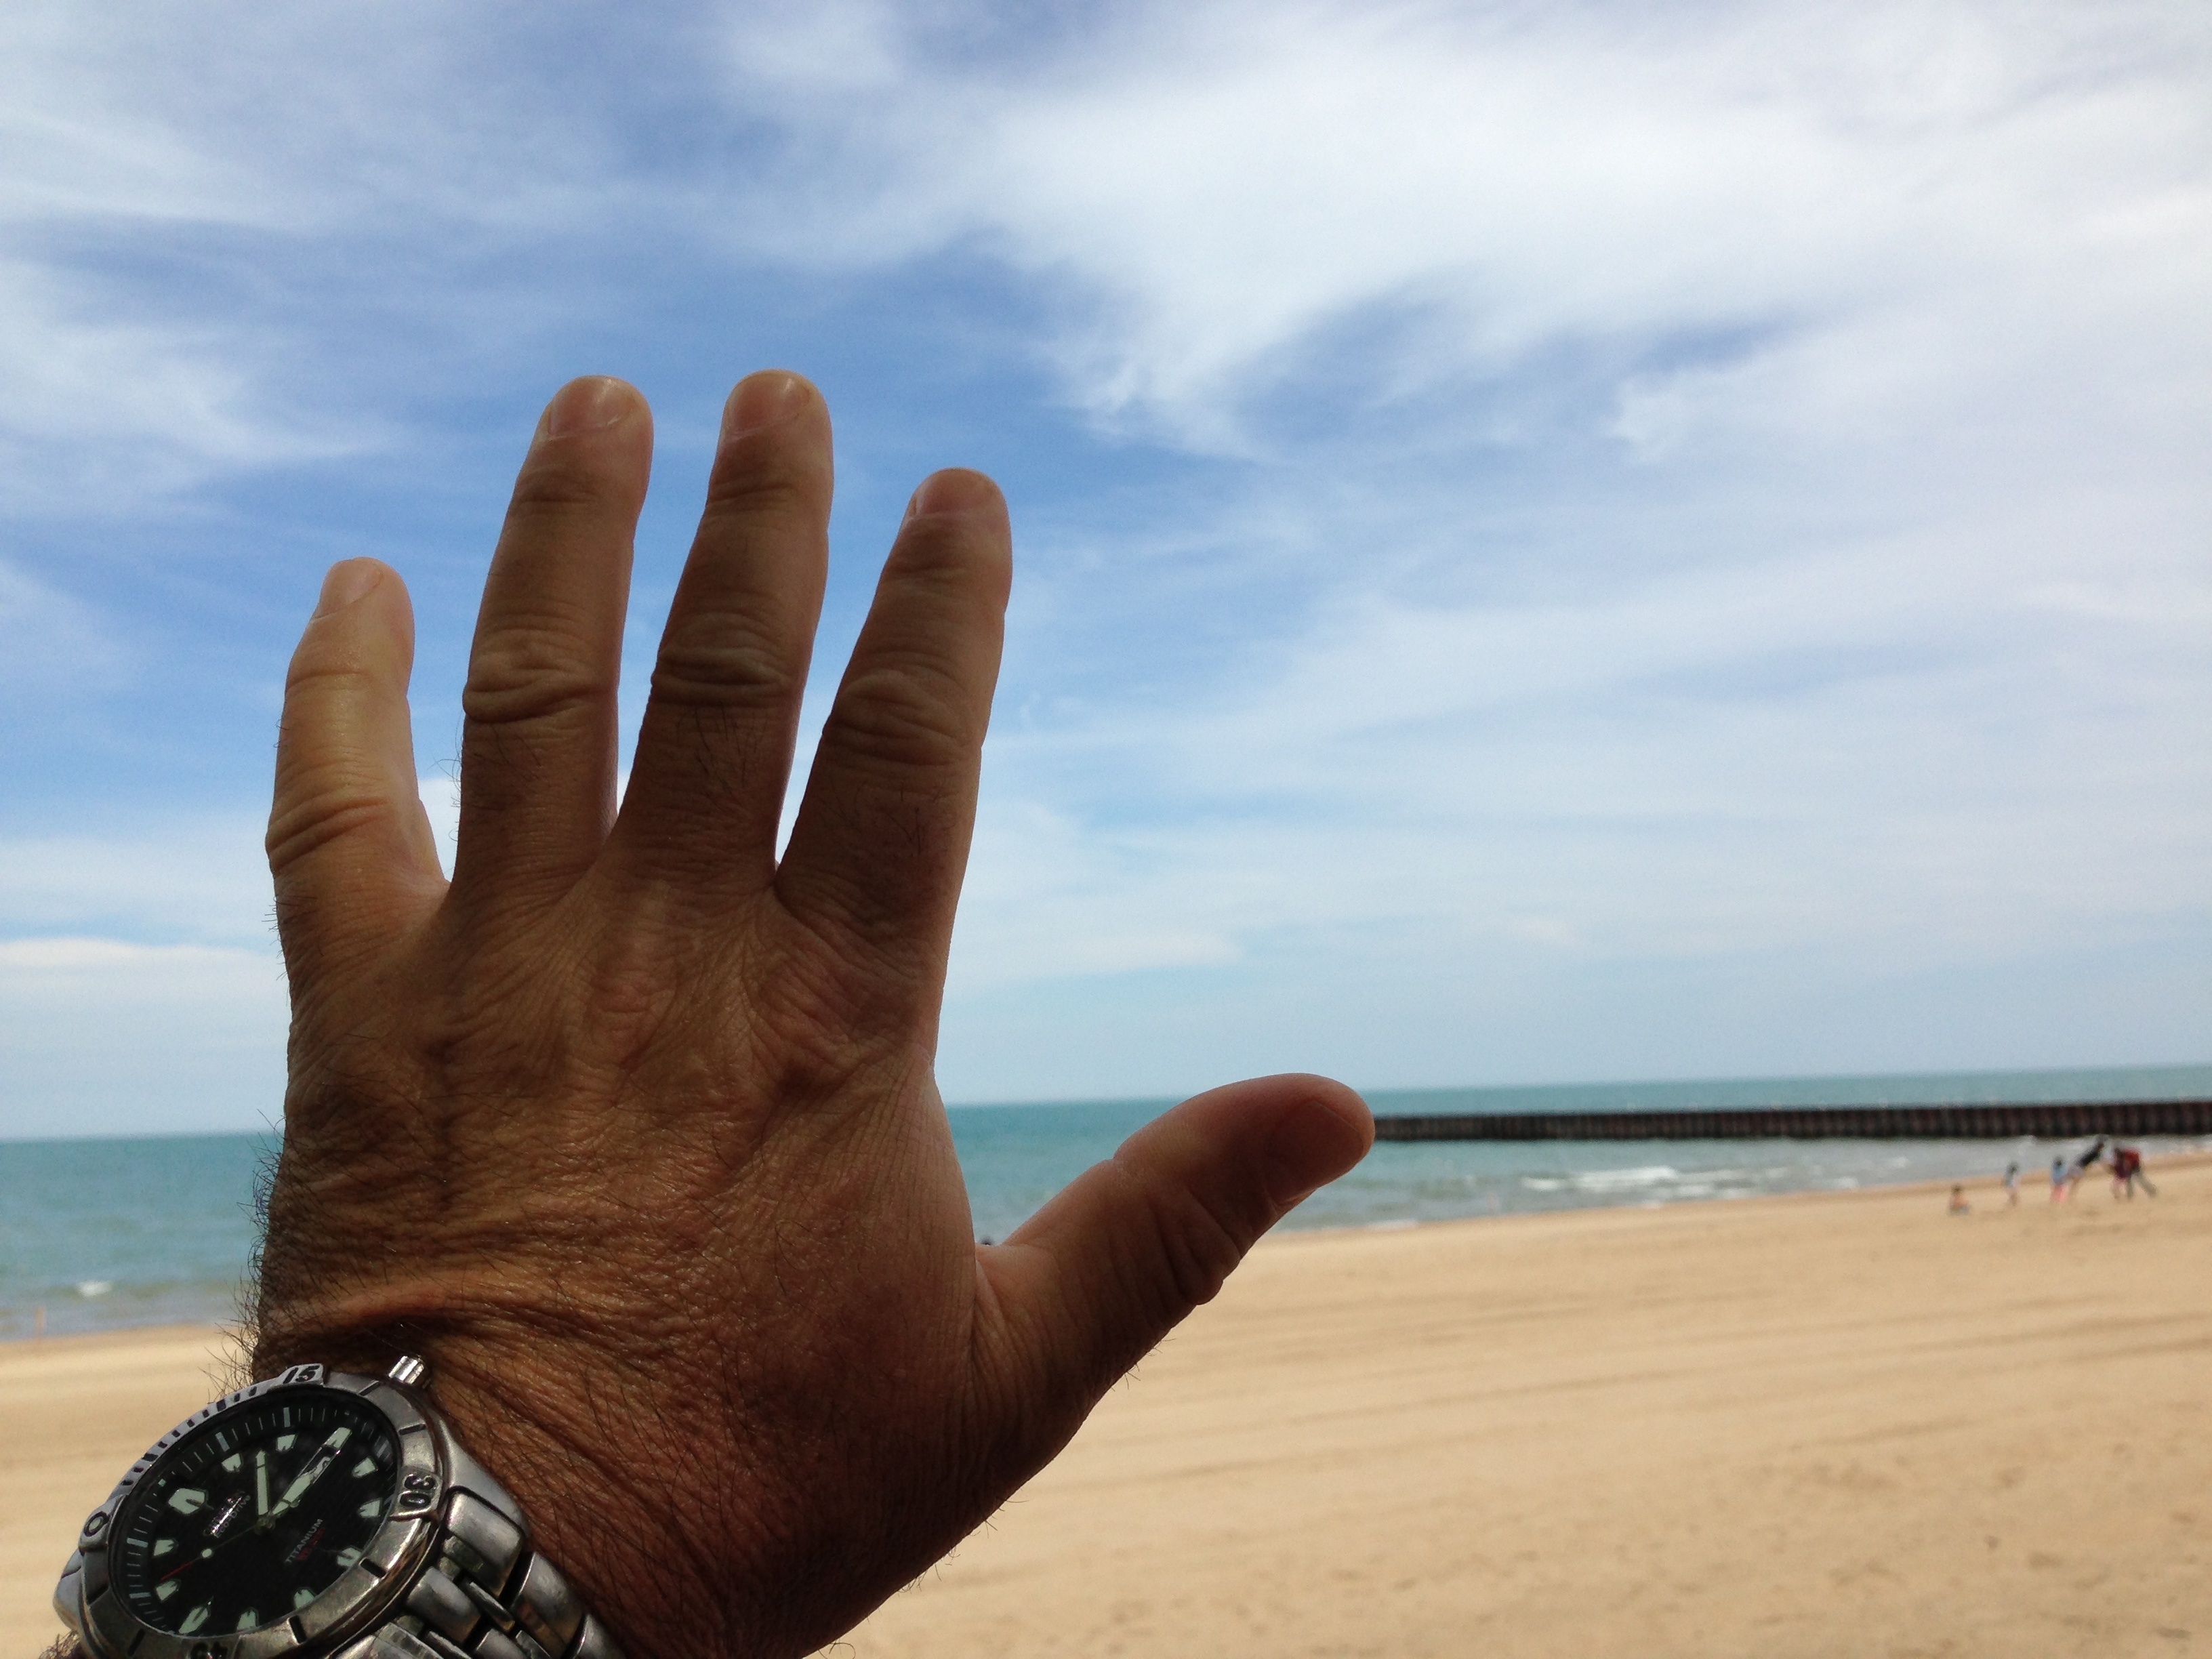
hand, beach, sea, sand, finger, raildog